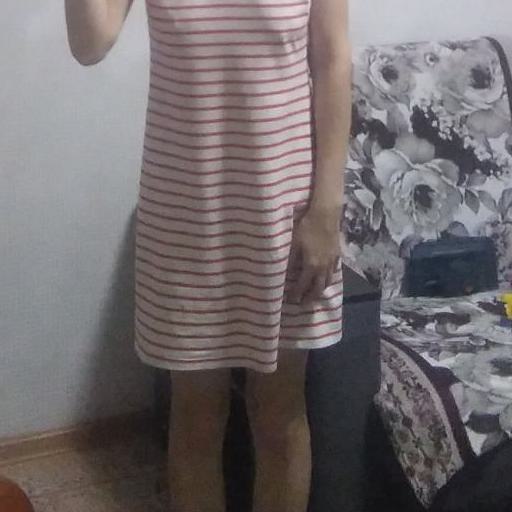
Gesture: no_gesture